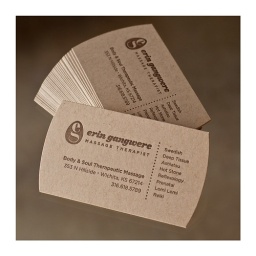
Printed with brown ink on French Muscletone 140# paper in Kraft. Designed by Erin and Mike Gangwere.